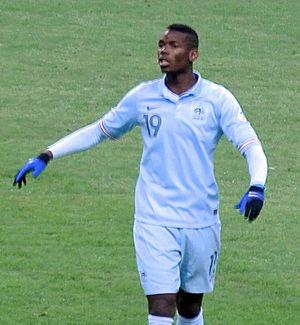
Paul Pogba avec la France face à la Georgie, le 22 mars 2013.
Paul Pogba, de son nom complet Paul Labilé Pogba, né le 15 mars 1993 à Lagny-sur-Marne, en Seine-et-Marne, est un joueur de football international français évoluant en Premier League au poste de milieu de terrain au Manchester United FC.